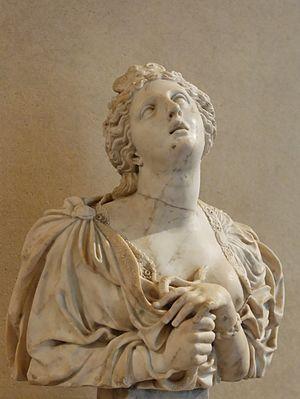
Le suicide de Cléopâtre.
La Mort de Cléopâtre est un sujet classique dans la peinture et dans une moindre mesure dans la sculpture.